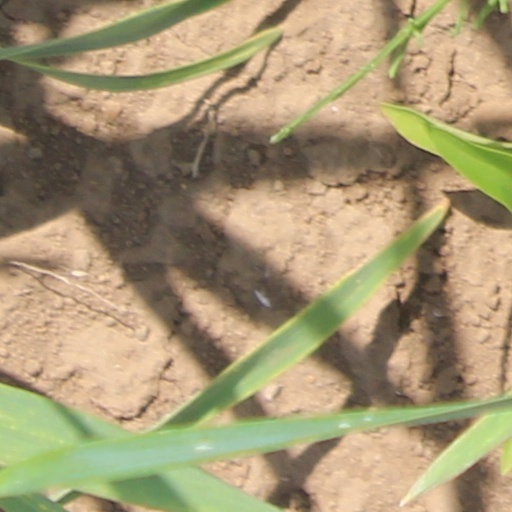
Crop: wheat